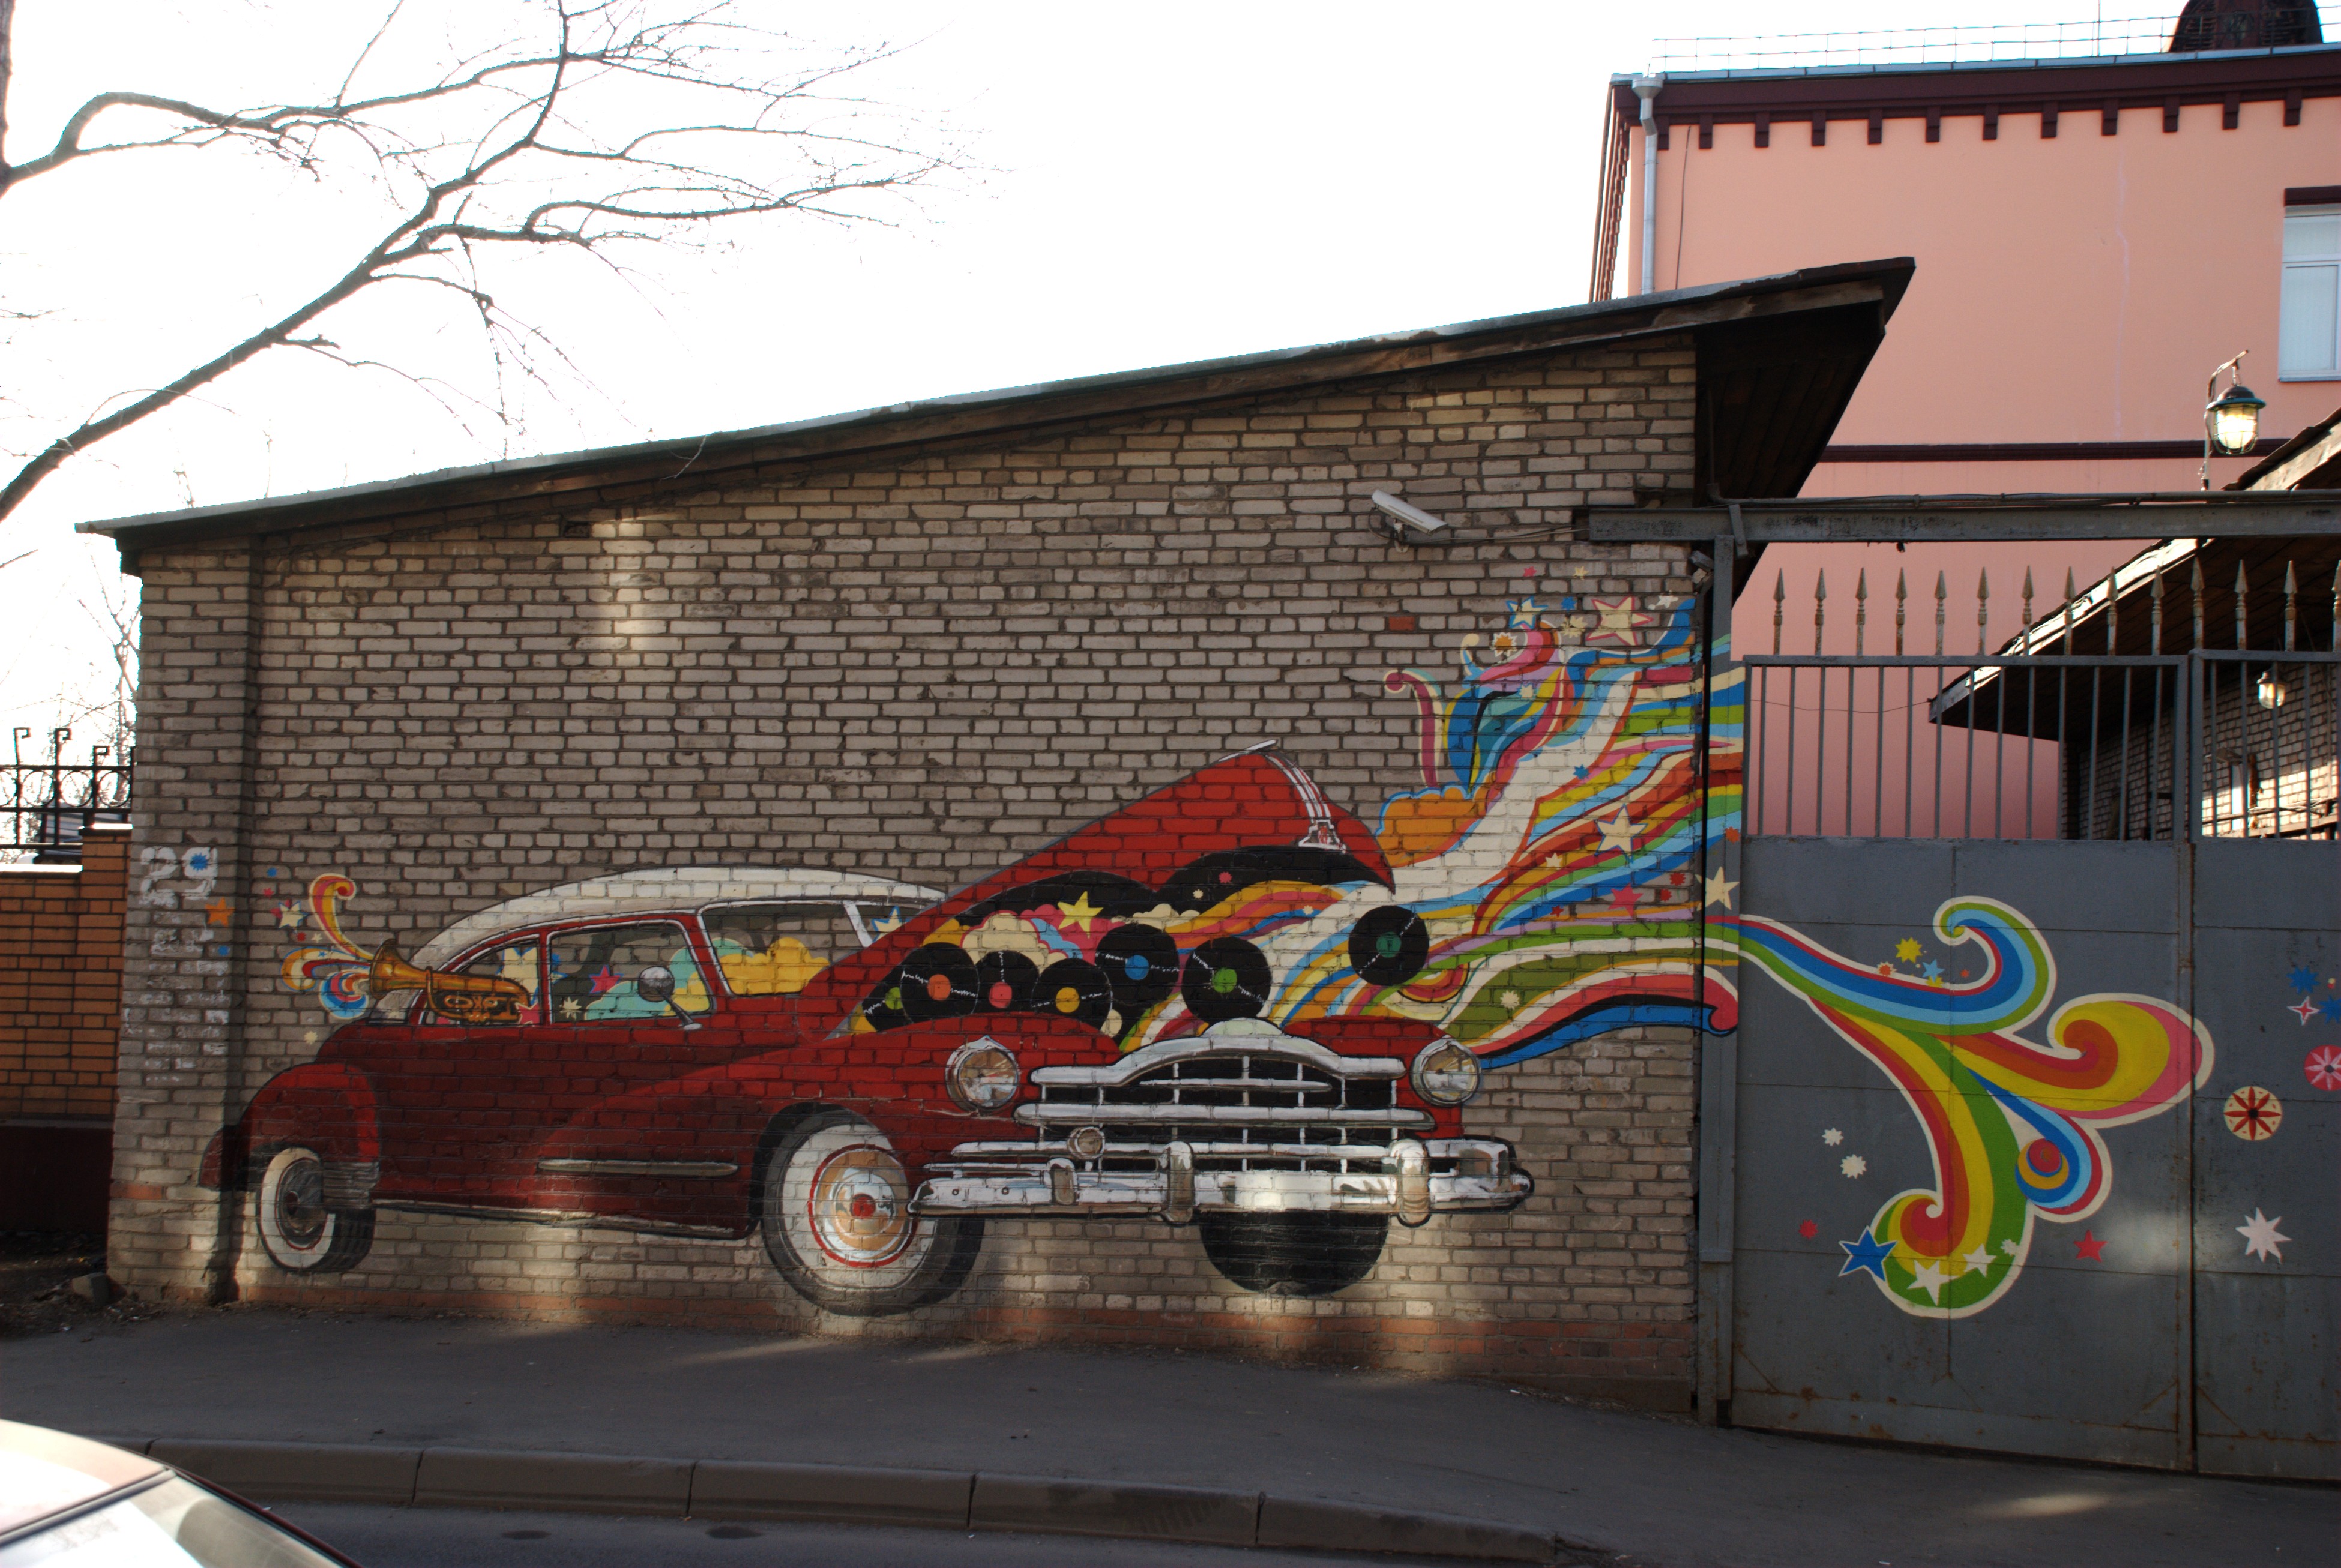
street, city, wall, cityscape, nikon, graffiti, street art, art, mural, moscow, russia, d80, cityscapes, moskau, nikond80, moscou, goldstaraward, concordians, urban area